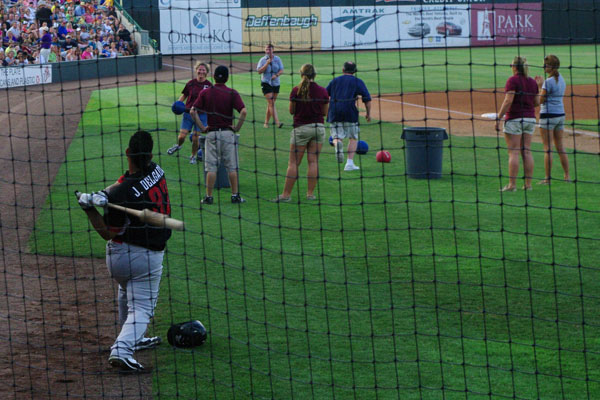
tám người đang đứng trên sân  phía sau tấm lưới